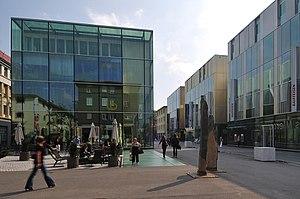
Ensemble de trois immeubles sur la Voie-du-Chariot à l'Est de la plateforme du Flon.
Le Flon est un quartier au centre de la ville de Lausanne, en Suisse, connu sous le nom de Quartier du Flon. Il se trouve dans la cuvette de la vallée comblée de la rivière éponyme, le Flon. Haut lieu de la vie nocturne lausannoise, le Quartier du Flon est aussi un lieu de vie urbain comprenant des terrasses, des enseignes commerciales et de loisirs. La zone est essentiellement piétonne.